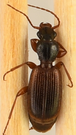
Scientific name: Cymindis neglecta
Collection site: Bartlett Experimental Forest NEON (BART), plot BART_068